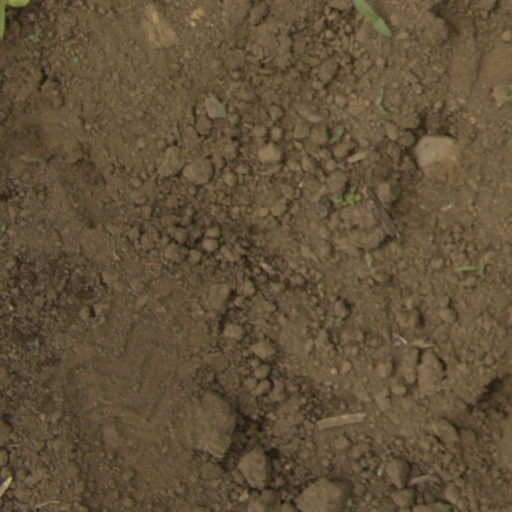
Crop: Jerusalem artichoke